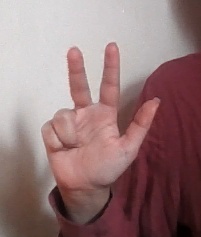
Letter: al